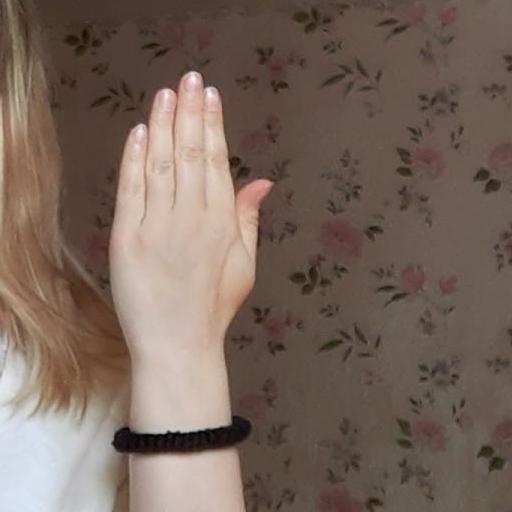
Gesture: stop_inverted